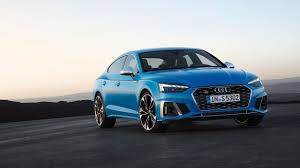
Label: noambulance